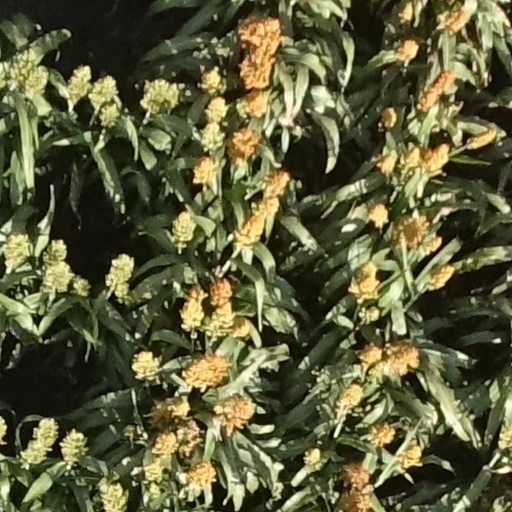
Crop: sorghum